King Alfred (poem)

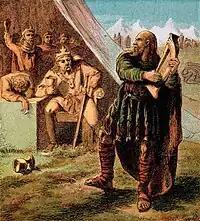

King Alfred is an epic poem by John Fitchett (died 1838) and completed by Robert Roscoe, published in 1841 and 1842. It is currently the longest English poem.